Lisa the Vegetarian

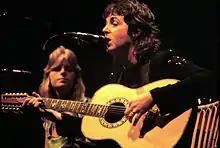
Paul and Linda McCartney guest-star in the episode.

At the time the episode was being written, Paul McCartney was the only living member of the Beatles who had never appeared on "The Simpsons". John Lennon was murdered before the show was created, but Ringo Starr and George Harrison had guest-starred in 1991 ("Brush with Greatness") and 1993 ("Homer's Barbershop Quartet"), respectively. The staff wanted to bring McCartney onto the show, and Mirkin thought "Lisa the Vegetarian" would be an attractive story, since McCartney is a vegetarian himself. McCartney agreed to appear, but requested that Lisa remain a vegetarian for the rest of the series rather than revert to meat-eating in the next episode. The staff promised that she would remain a vegetarian, resulting in one of the few permanent character changes made in the show (though Lisa would be seen eating bacon in the season twenty-seventh episode "Fland Canyon" in a flashback that Homer explicitly mentions as having taken place before the events of this episode). McCartney's wife Linda was also recruited to appear in the episode. She told "Entertainment Weekly" that the episode was a chance for her and her husband "to spread the vegetarian word to a wider audience". Paul and Linda were both long-time fans of "The Simpsons".